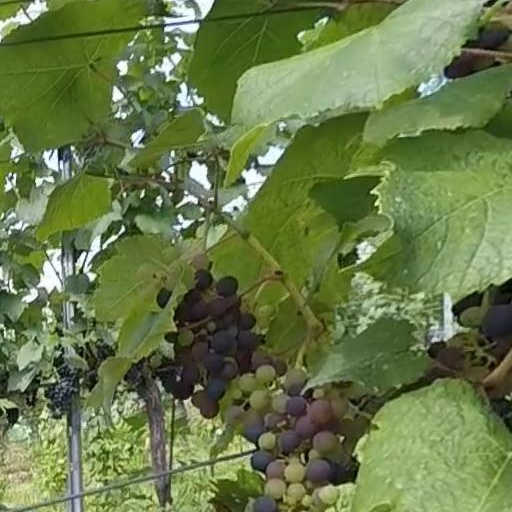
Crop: grape